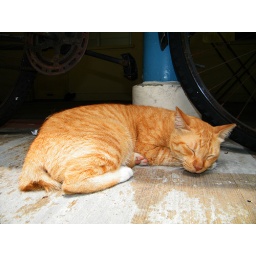
sleeping cat in Bukit Ho Swee